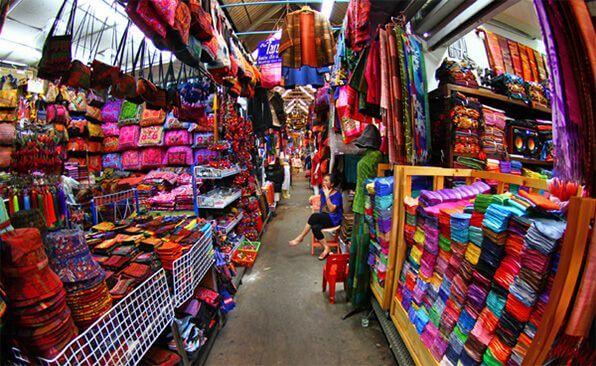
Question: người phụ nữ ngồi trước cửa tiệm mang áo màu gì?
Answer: người phụ nữ mang áo màu xanh dương